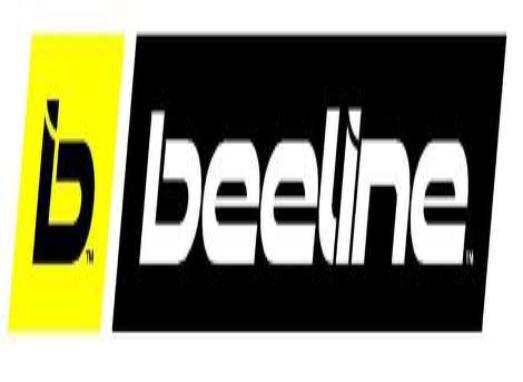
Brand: Beeline
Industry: Others